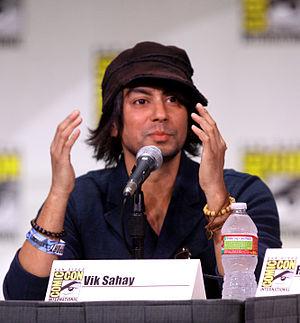
Chuck est une série télévisée américaine en 91 épisodes de 42 minutes, créée par Josh Schwartz et Chris Fedak, produite par McG, diffusée du 24 septembre 2007 au 27 janvier 2012 sur le réseau NBC aux États-Unis. Au Canada, les trois premières saisons ont été diffusées sur Citytv et les deux dernières en simultané sur CHCH-DT / CJNT-DT.